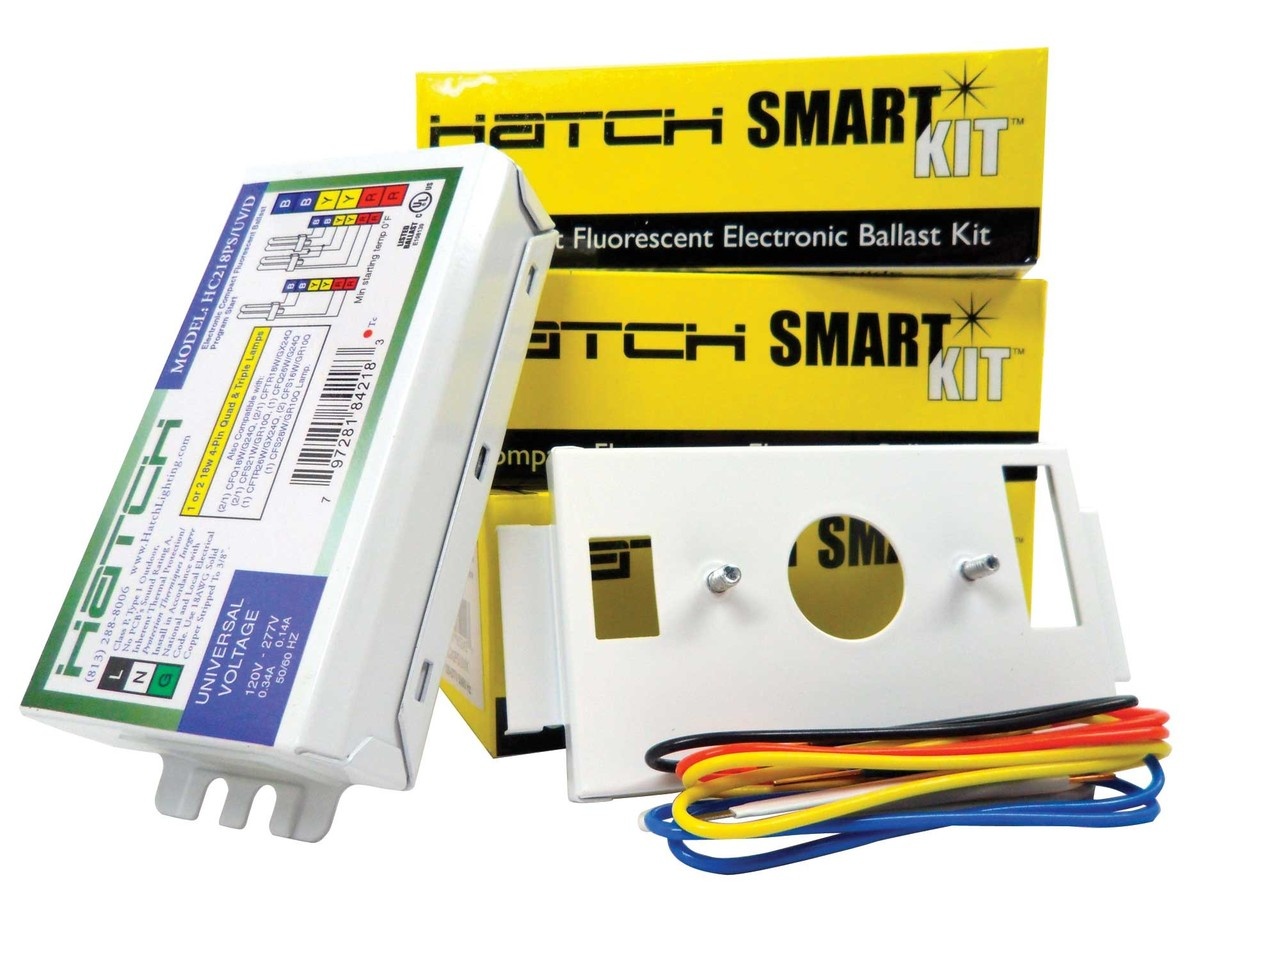
Hatch HC226/PS/UV/K Program Start 2-Lamp CFL 26W Ballast Kit
Smart Kit Includes: Electronic Universal Programmed Start Ballasts. Low profile cases to fit most fixtures. Simple mounting with color coded, bottom and side push-in connectors. Integrated End-Of-Lamp life protection. THD under 10% in most applications. Maximum case temperature of 90° C wich is beneficial when used in recessed fixture applications Wires, wire removal tool & adapter plate with studs for maximum flexibility. Mounting plate uses simple crimp tabs to mount to ballast. There are no small screws or mounting hardware to lose. Ability to use a single ballast for one or two lamp applications http://www.hatchlighting.com/products/fluorescent-ballasts-and-lamps/compact-fluorescent-ballasts/26-watt-compact-fluorescent-smartkit.html ; http://www.hatchlighting.com/media/productPDF/Smartkit_Replacement_Kit_Flyer_General_1.pdf
Brand: Hatch
Category: Hardware > Power & Electrical Supplies > Ballasts & Starters